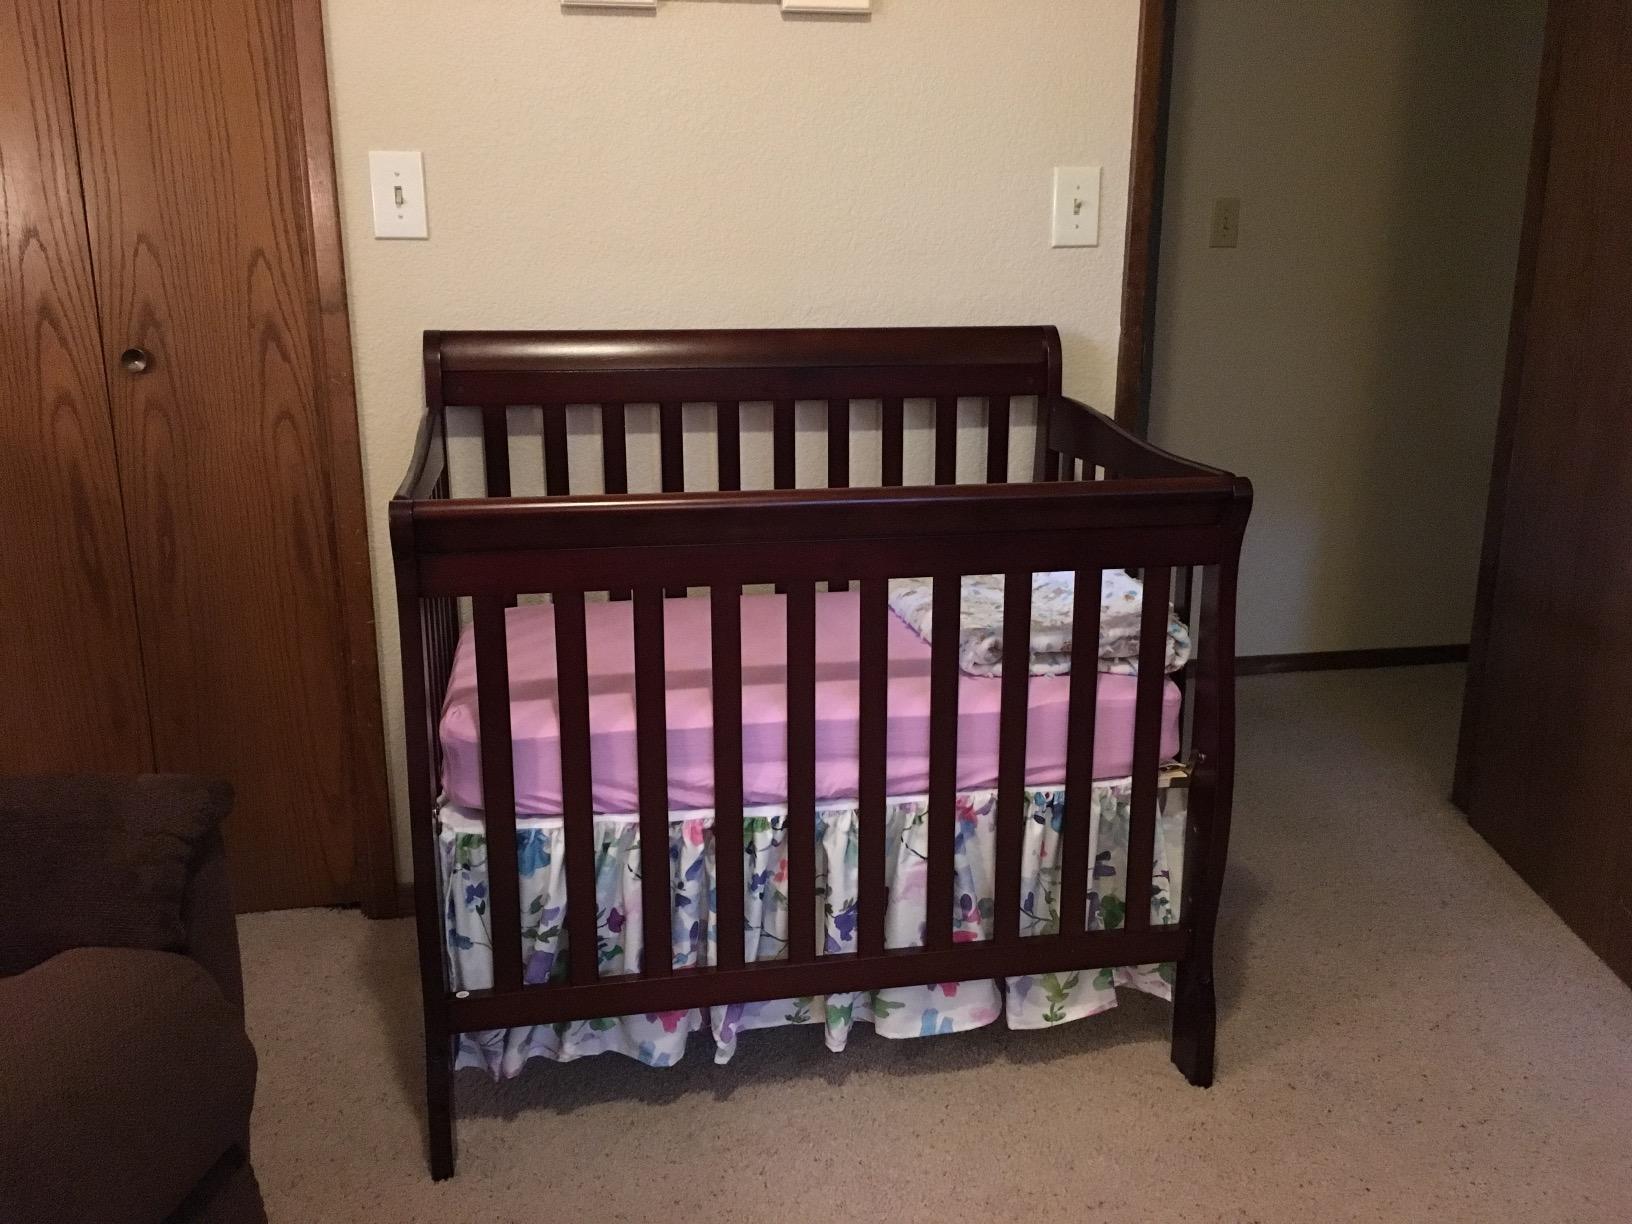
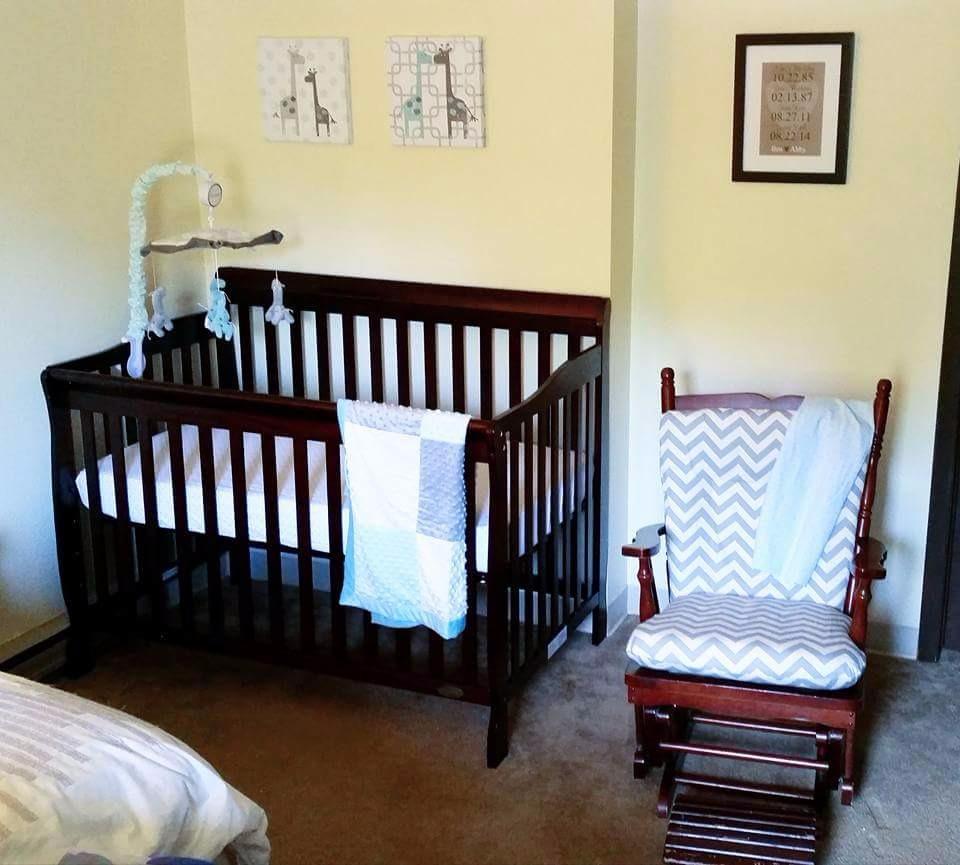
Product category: products_crib
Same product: yes